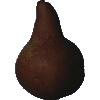
Label: Pear Kaiser 1